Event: Nepal Earthquake
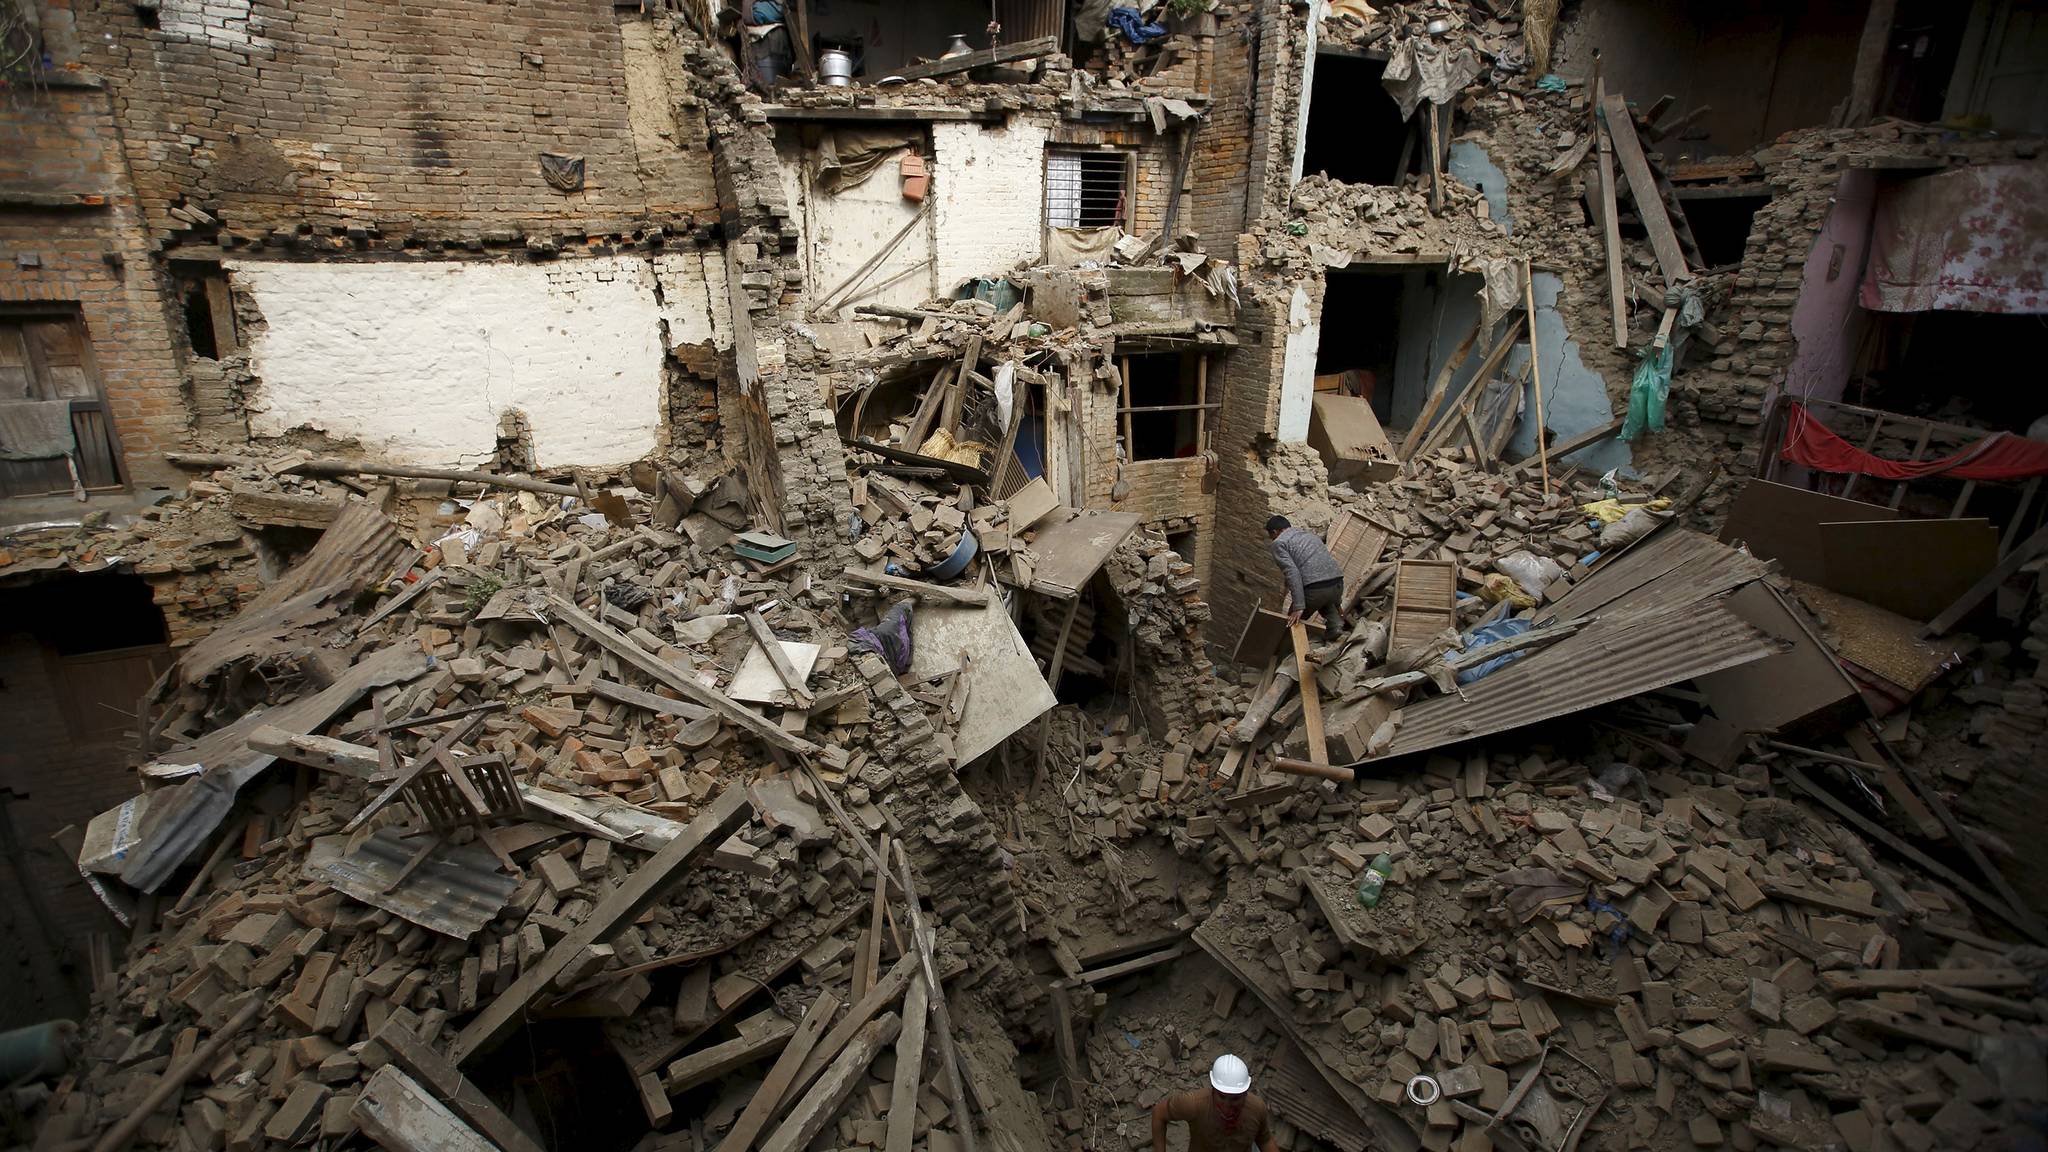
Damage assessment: damage